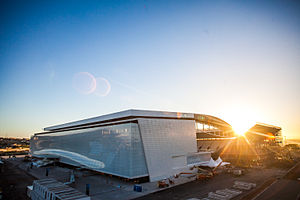
VM i fodbold 2014 / Værtsbyer og stadions
VM i fodbold 2014 var den 20. udgave af VM i fodbold, en international turnering for mænd, der blev afholdt i Brasilien fra 12. juni til 13. juli 2014. Verdensmestre blev Tyskland, der i finalen besejrede Argentina 1-0.